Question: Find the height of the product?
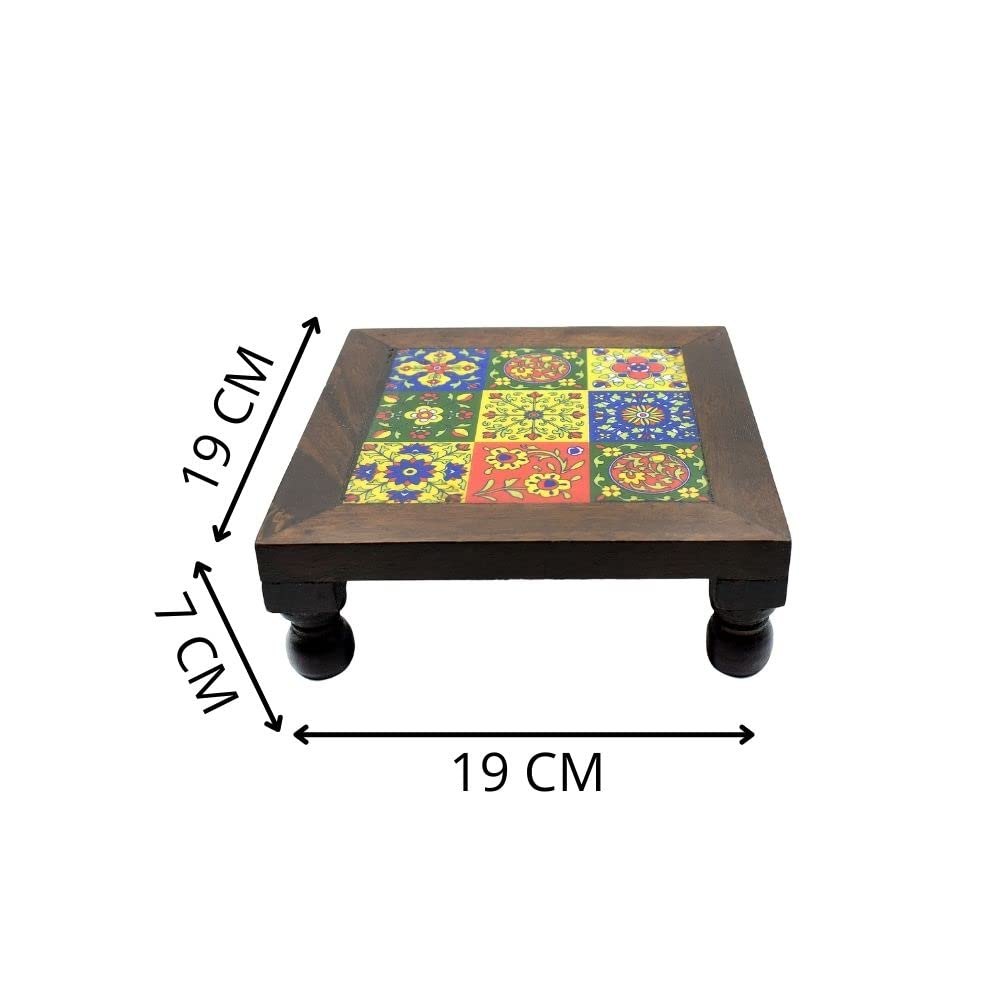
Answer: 7.0 centimetre